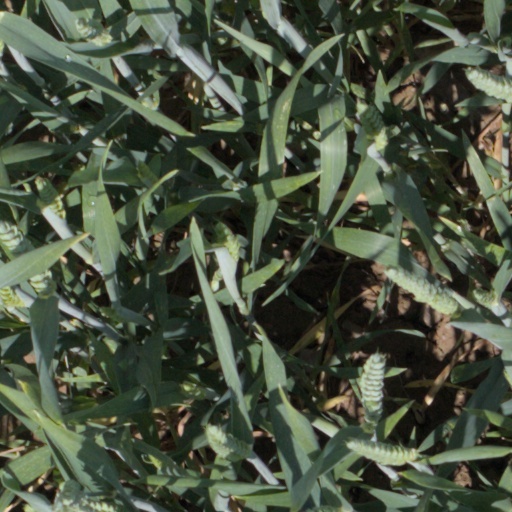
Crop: wheat